R6 (cigarette)

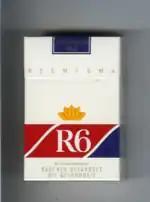
An old German pack of R6 cigarettes, with a German text warning at the bottom of the pack

From 1932 until 1939, Reemtsma created various advertisement posters for the time-consuming reintroduction campaign of the R6 brand, which was temporarily taken off the market. 54 consecutive ads explained in detail the route of the tobacco from sowing to the finished cigarette. The original photos from the cultivation countries and from the production in Bahrenfeld guaranteed the noble origin of the Oriental tobaccos and the careful handling of the valuable natural product. In high circulation, the series was also distributed as an informational brochure on the fermentation. A later campaign for the R6 used the prestige as the ""most modern cigarettes factory in the world"" (Berliner Illustrirte Zeitung 1930) and proved it with pictures from the factory and technical details. Also in 1932, Reemtsma settled a collection of R6 image checks to collect. A complete set of these image checks were given to collectors, and the images were glued into albums. These albums had a wide range of topics, for example the 1932 Summer Olympics and the 1936 Summer Olympics, as well as German fairy tales and Gothic paintings.